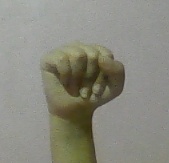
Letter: saad